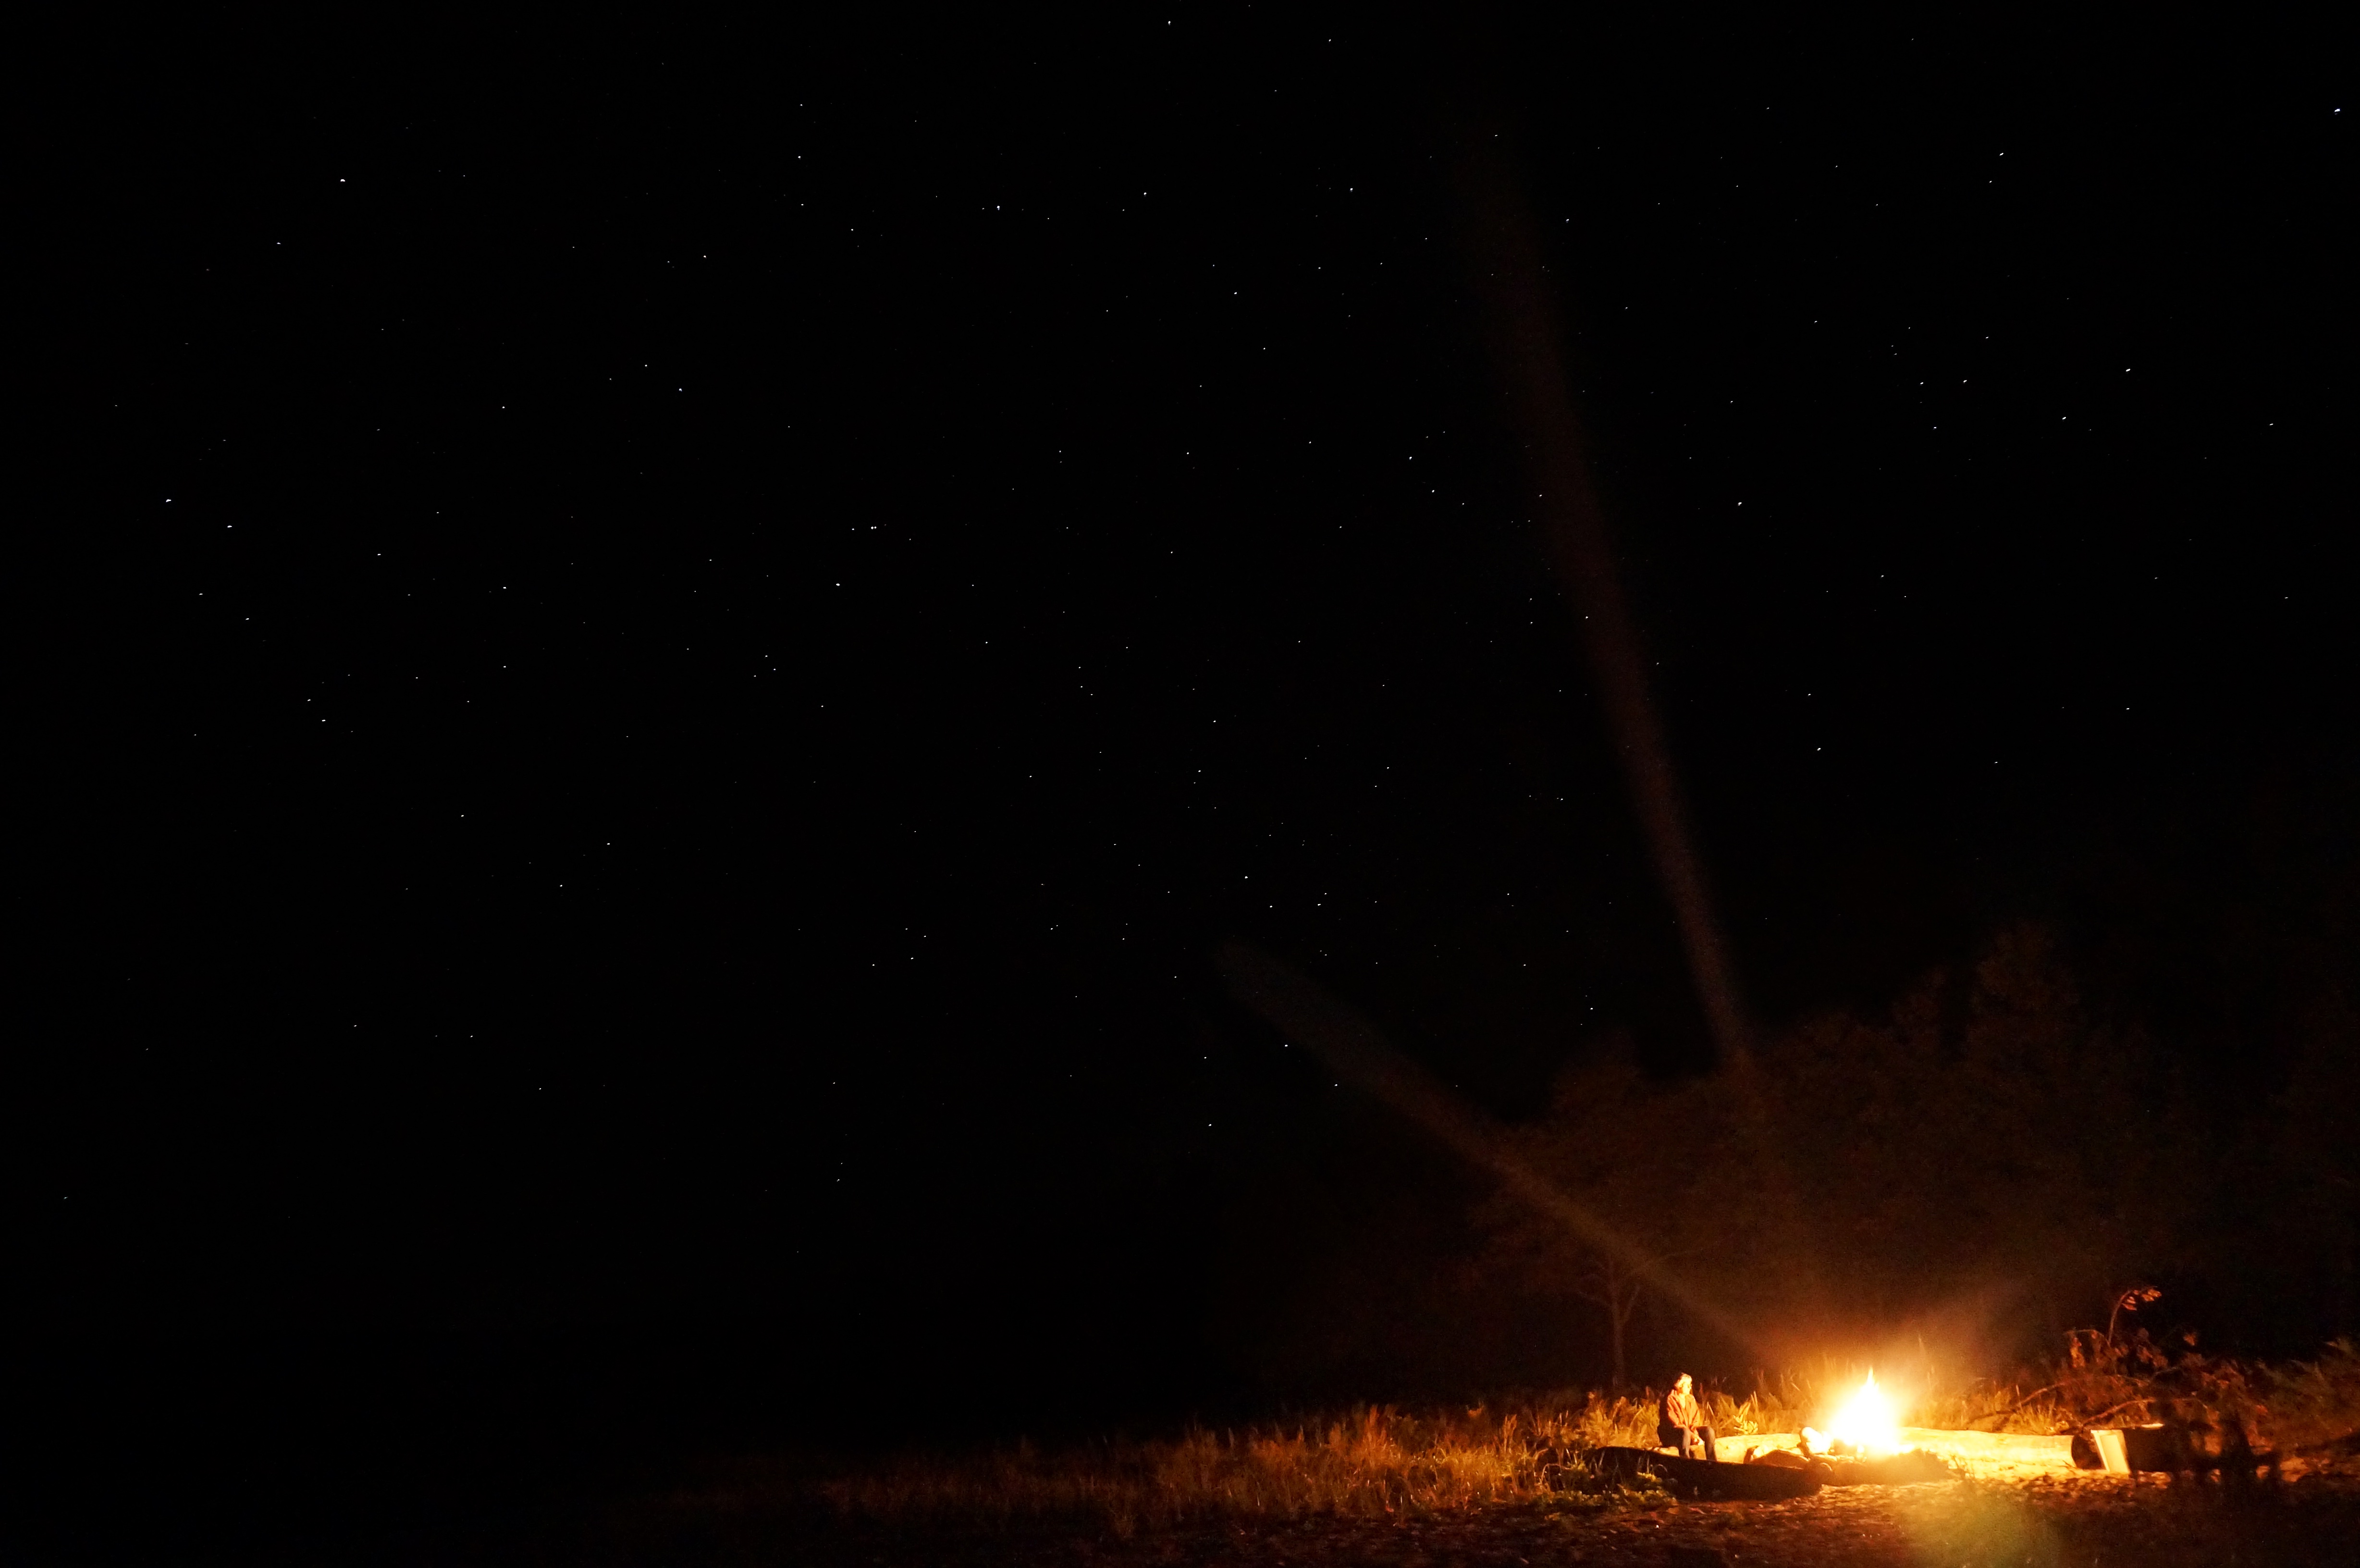
sky, night, star, atmosphere, darkness, outer space, astronomy, astronomical object